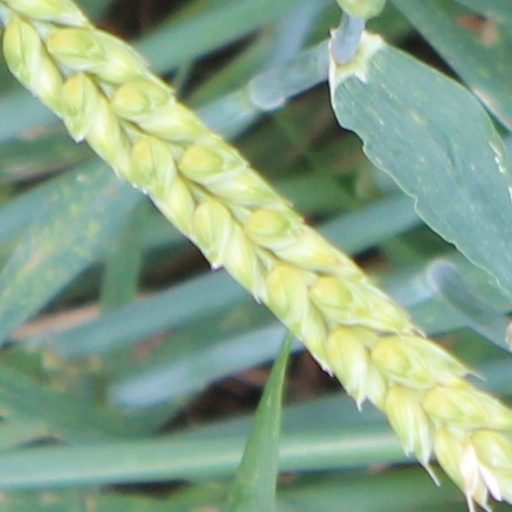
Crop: wheat